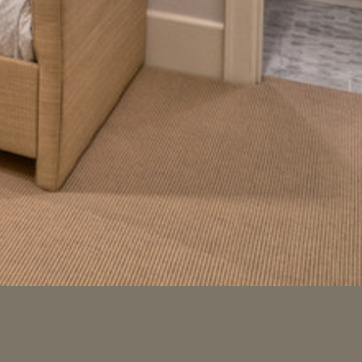
Material: carpet